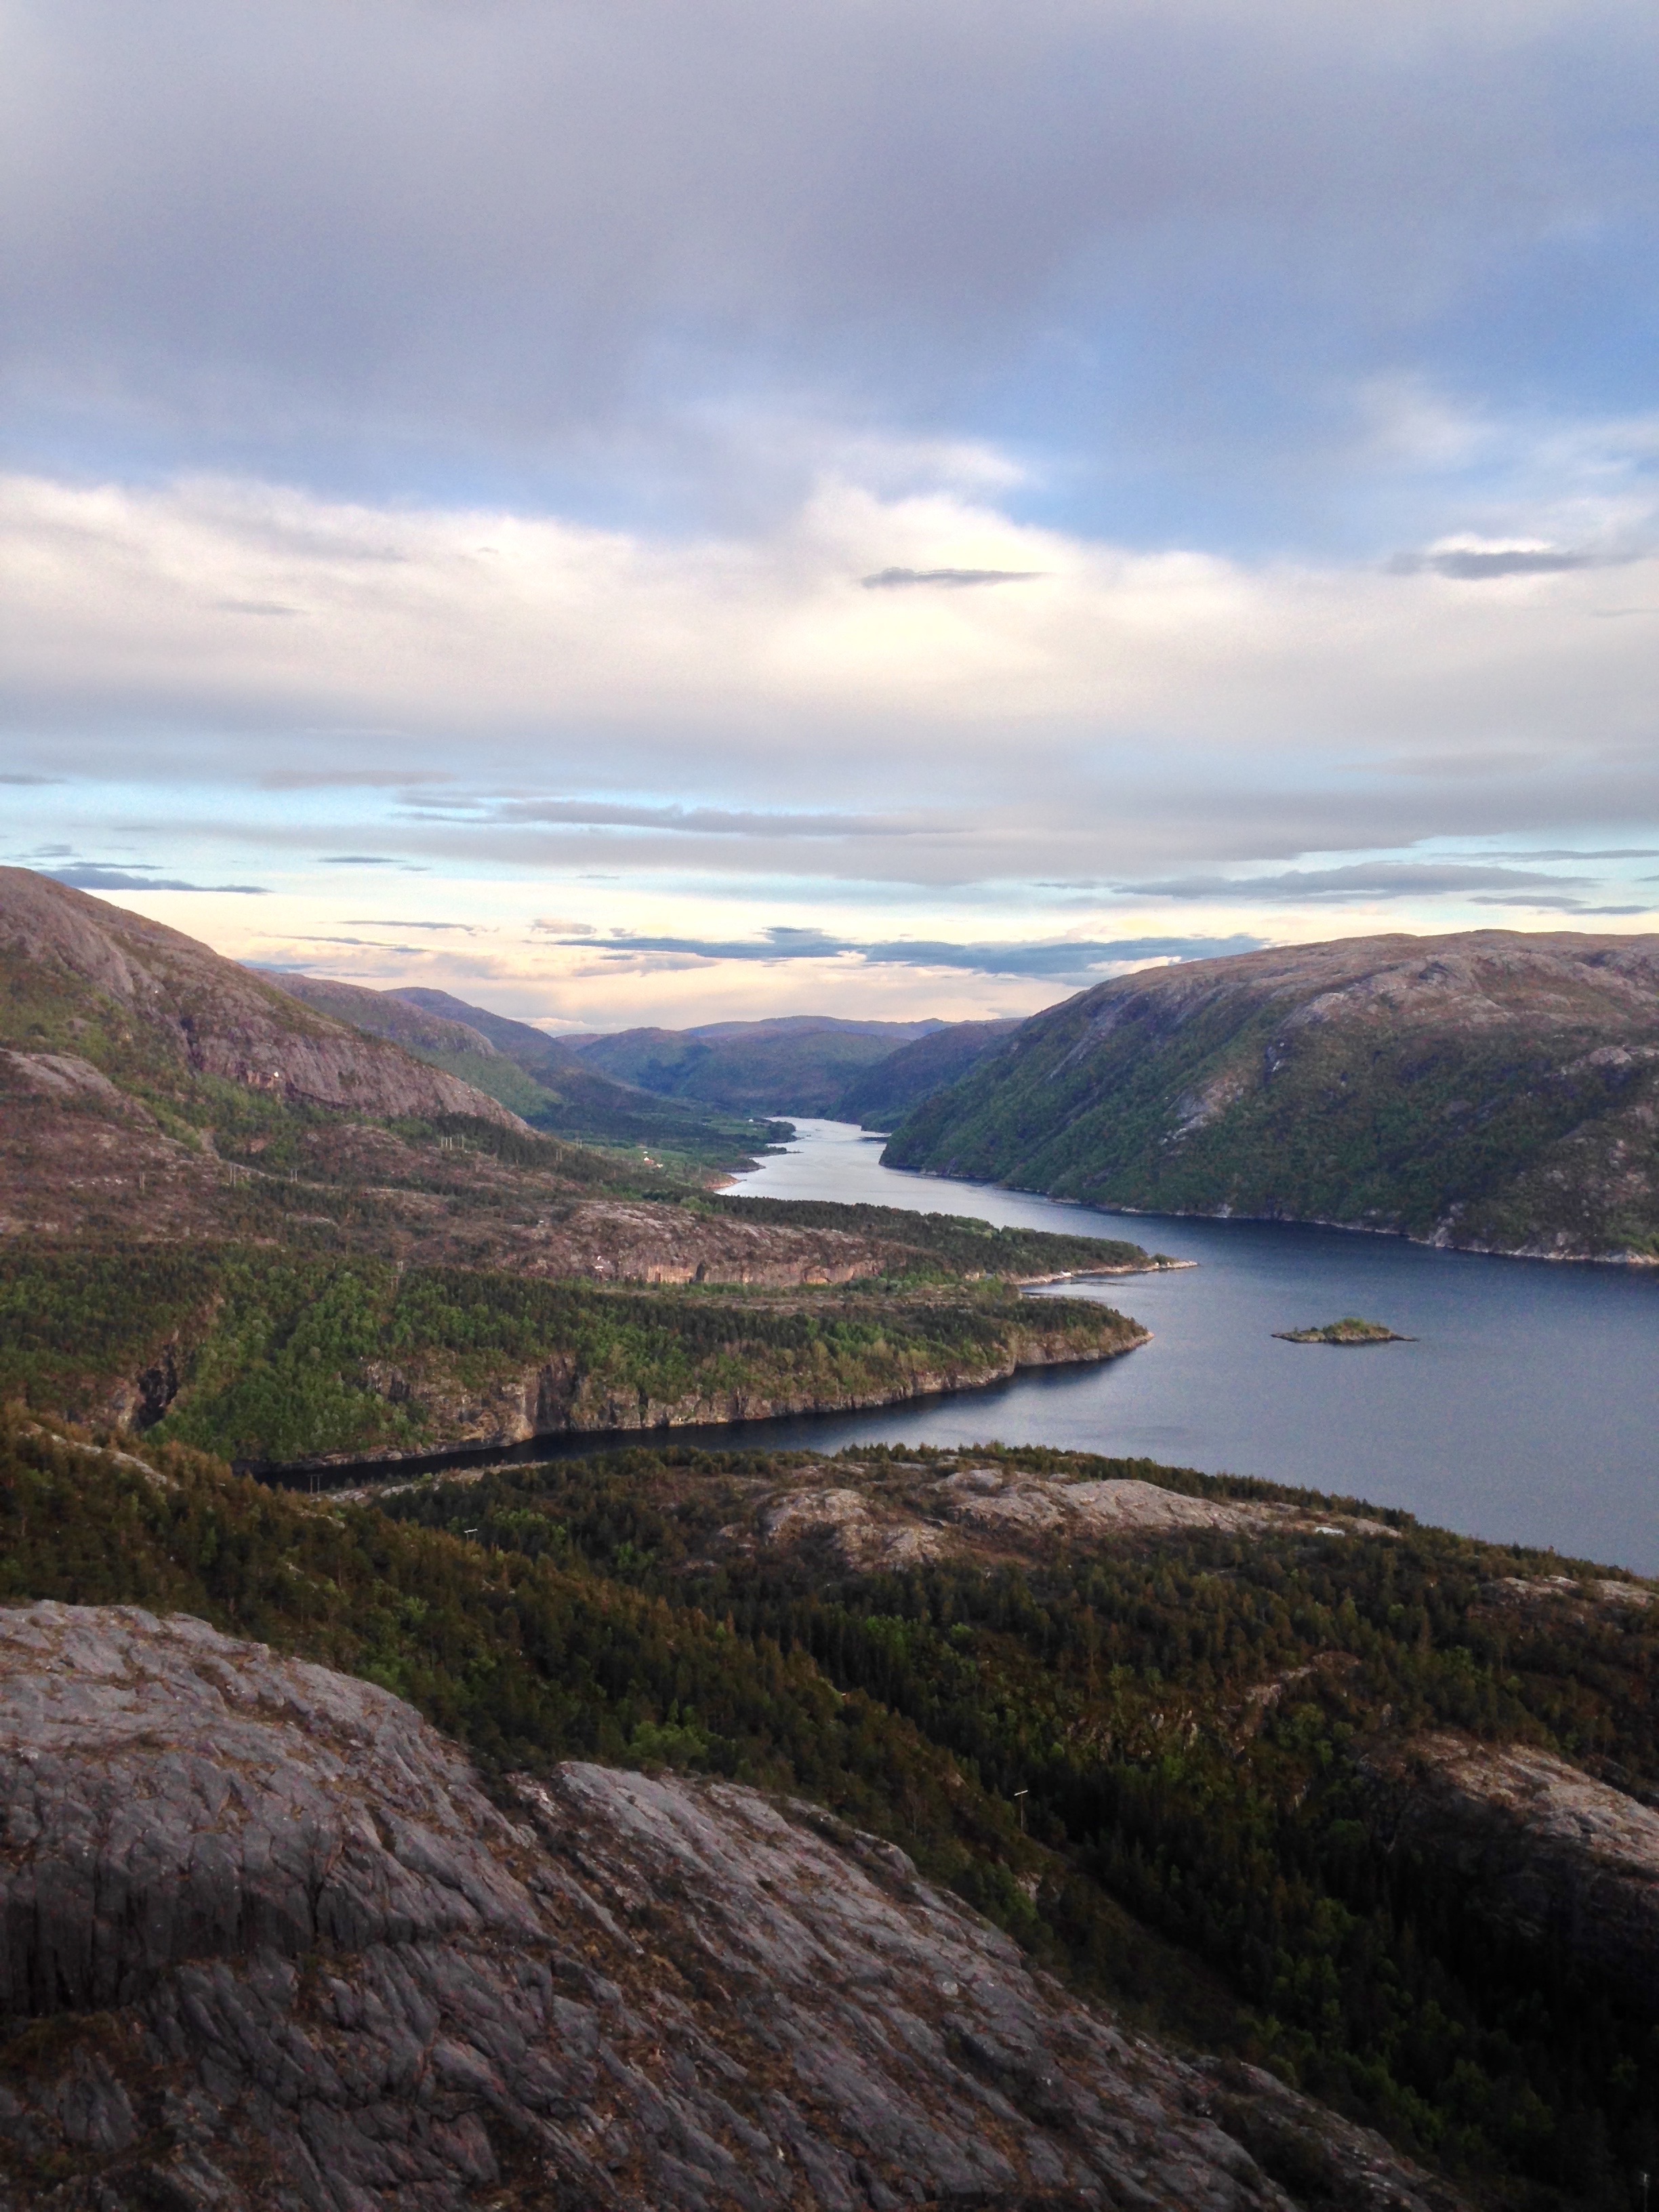
landscape, sea, coast, horizon, mountain, cloud, hill, shore, lake, river, bay, fjord, reservoir, highland, body of water, loch, geographical feature